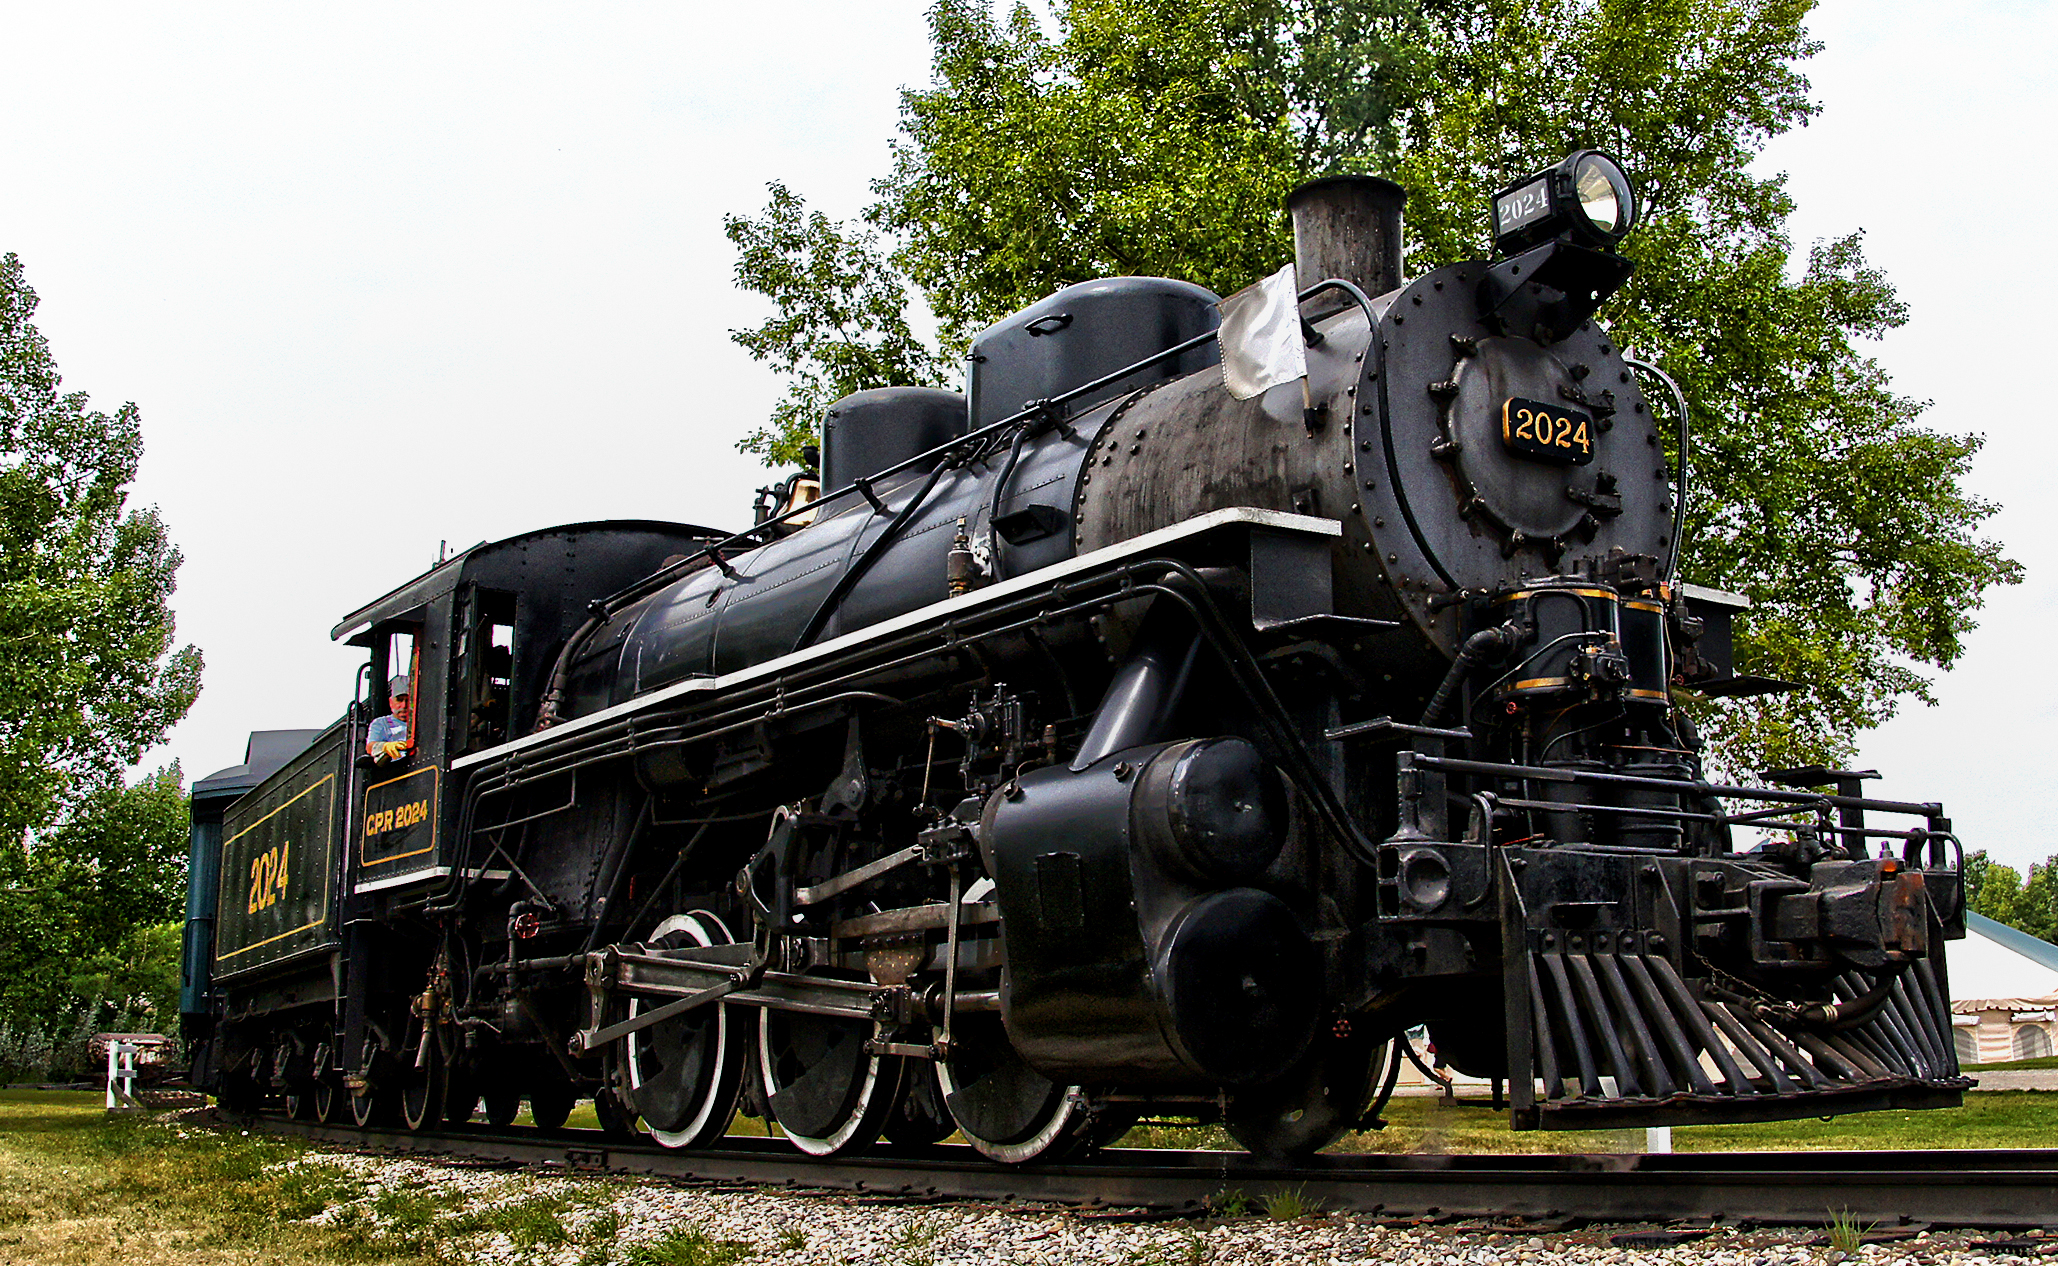
track, train, transport, vehicle, locomotive, steam engine, trains, railways, calgary, heritageparkcalgary, sonydslra580, canadianpacificrailway, steamtrains, rail transport, land vehicle, rolling stock, automotive engine part, railroad car